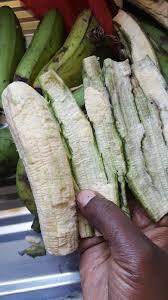
Hizi ni ndizi mbichi ambao ametolewa maganda. Bado hazijaiva kwa sababu rangi yake ni majani. Kuna mtu ameshika mkono, ametoa maganda hizo ndani bado haijaiva lakini bado ikiwekwa kwa maji na ichemshwe inaeza liwa.